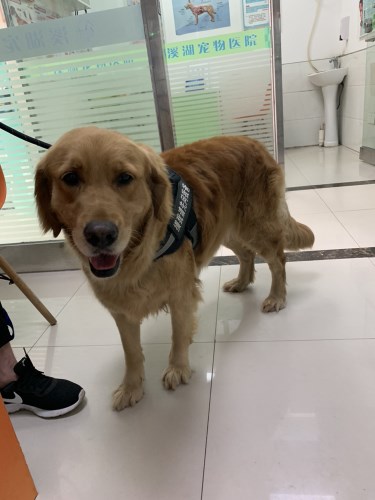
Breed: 5355-n000126-golden_retriever